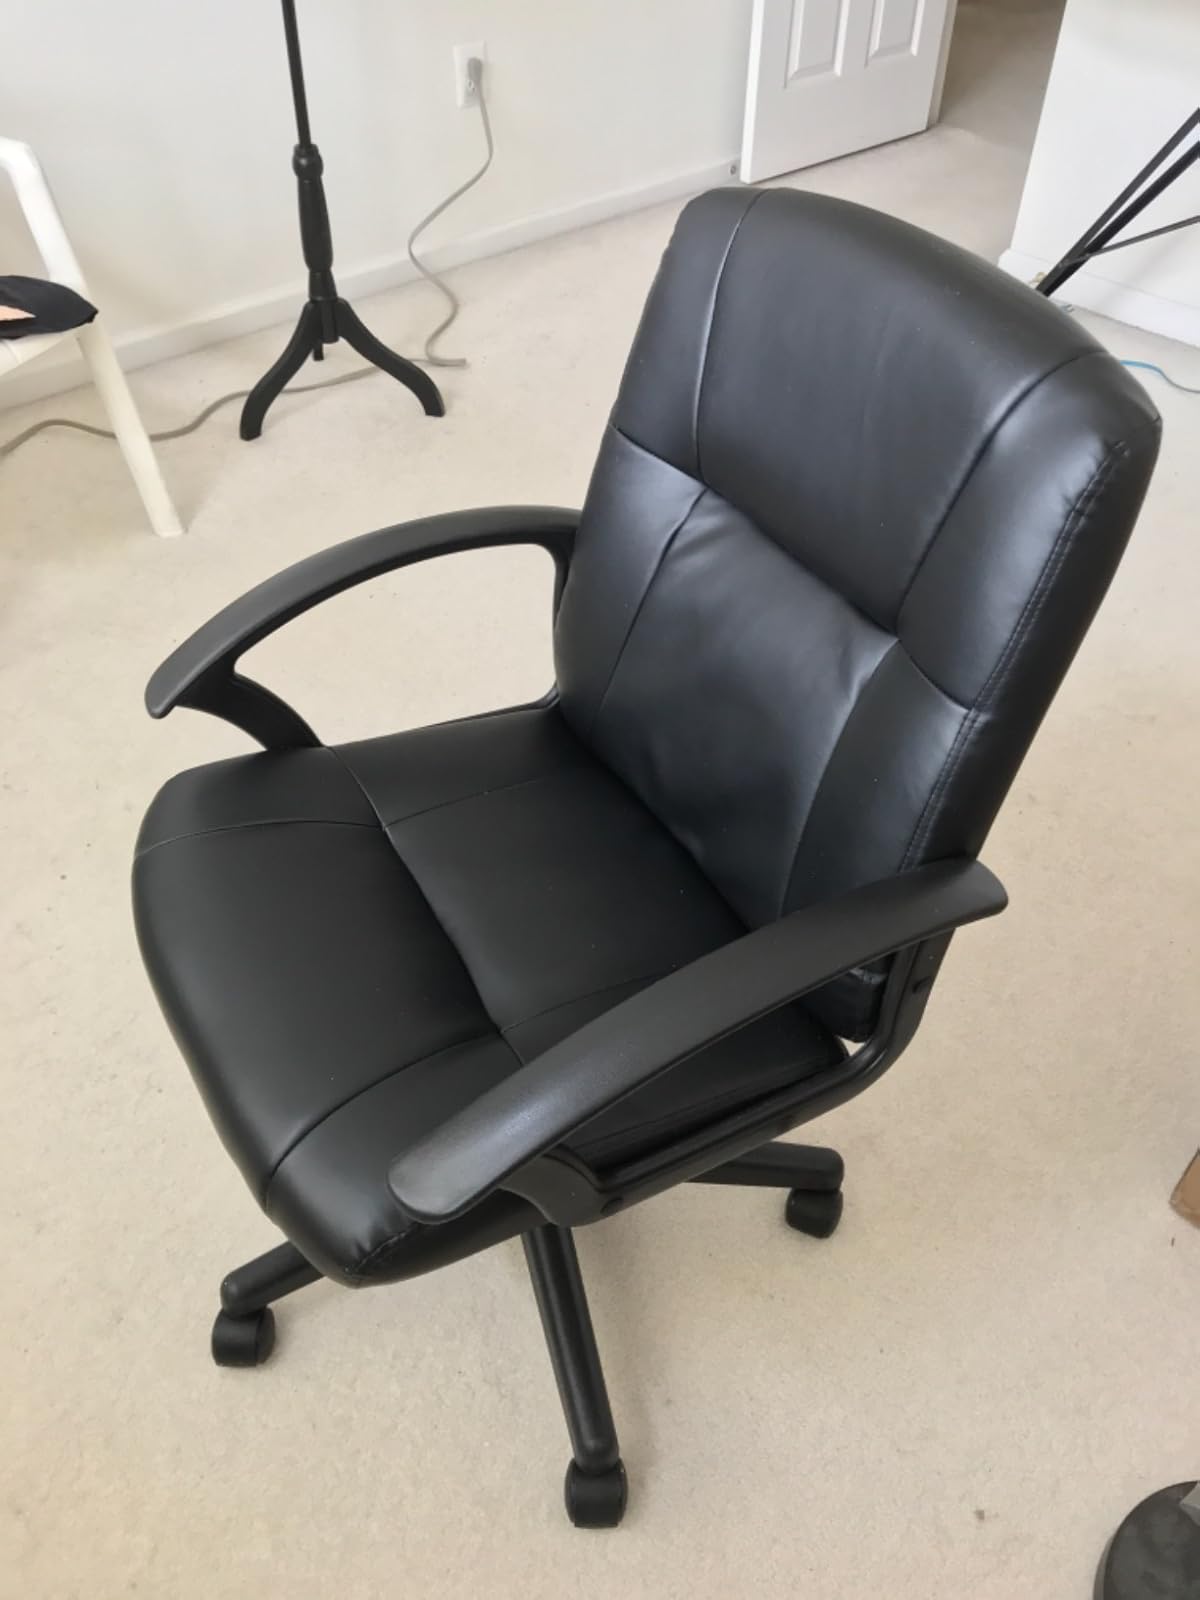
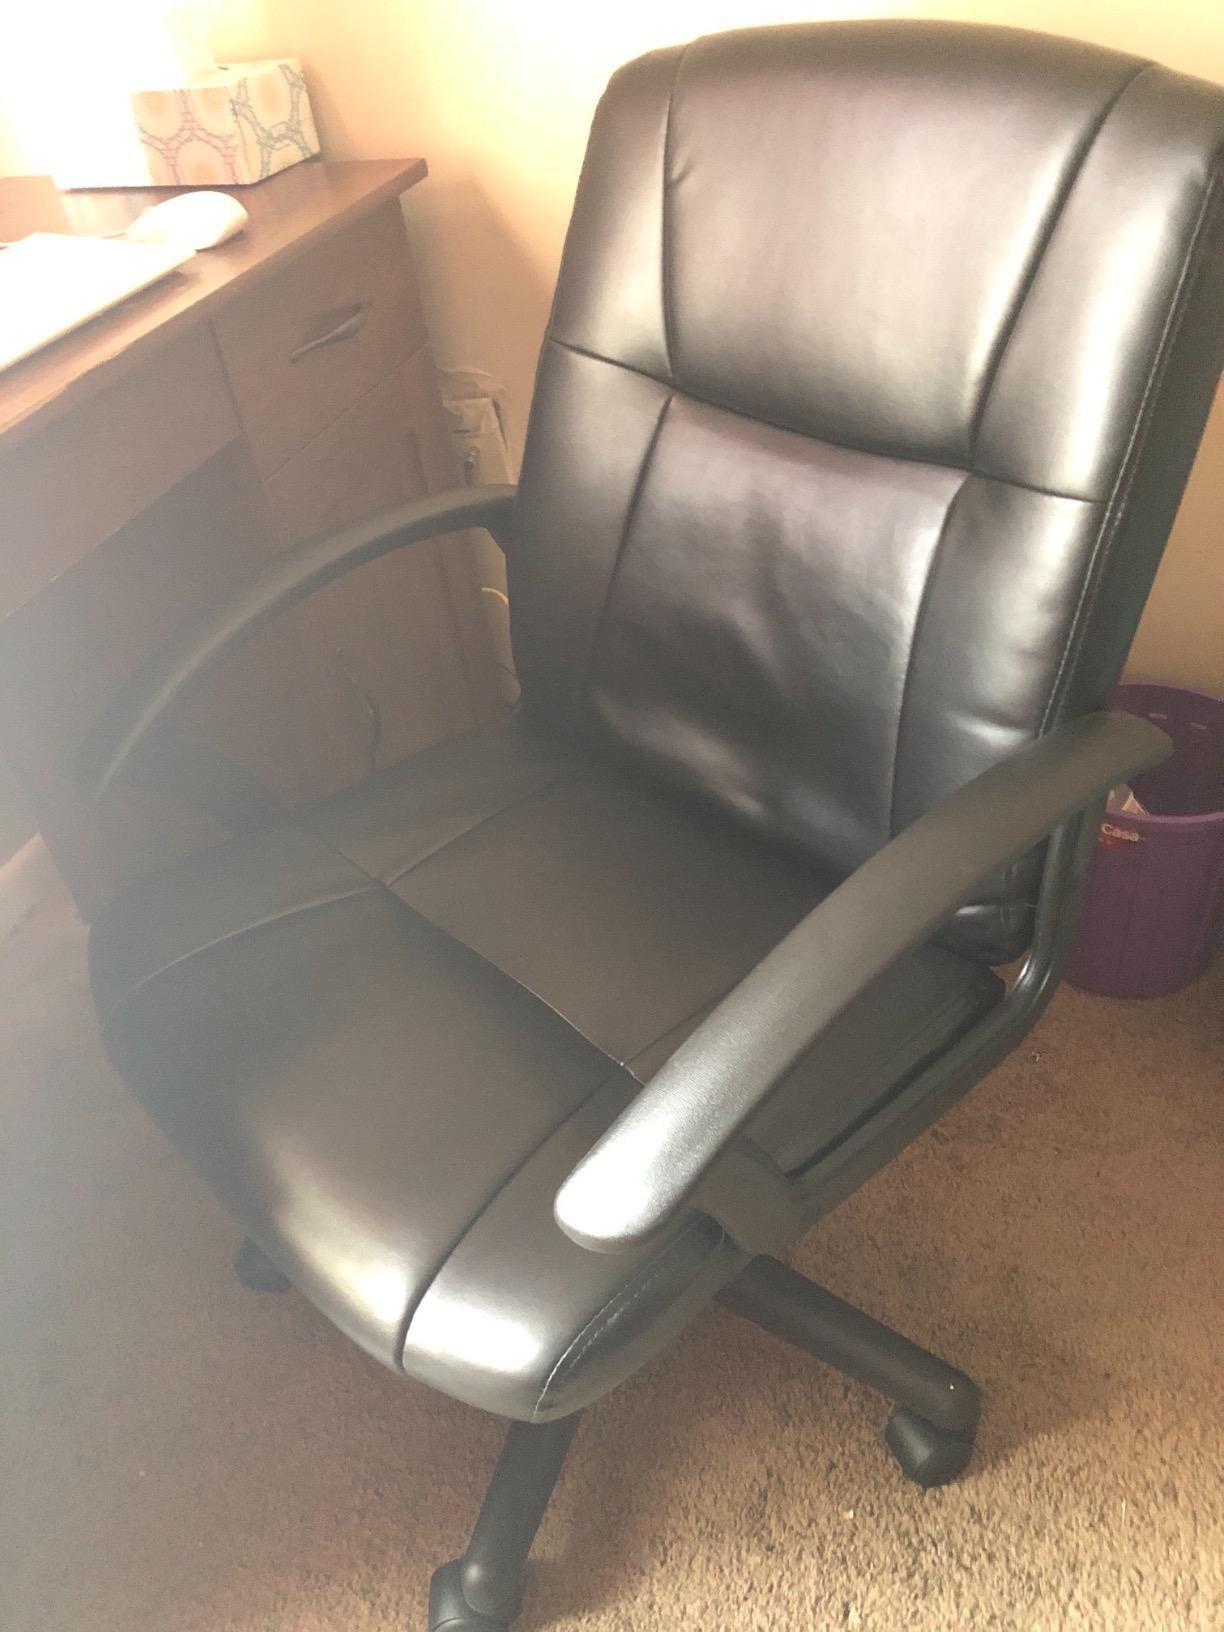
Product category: items_chair
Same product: yes